Claudio Guerra (footballer, born 1983)

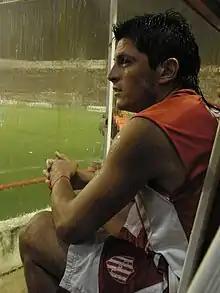
Guerra with Unión Santa Fe in 2009

Claudio Rubén Guerra (born September 5, 1983) is an Argentine former footballer who played as a striker.